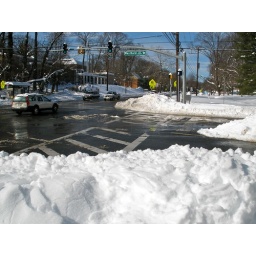
My walk was complicated by the fact that to cross the street you needed to scale 5 foot drifts.